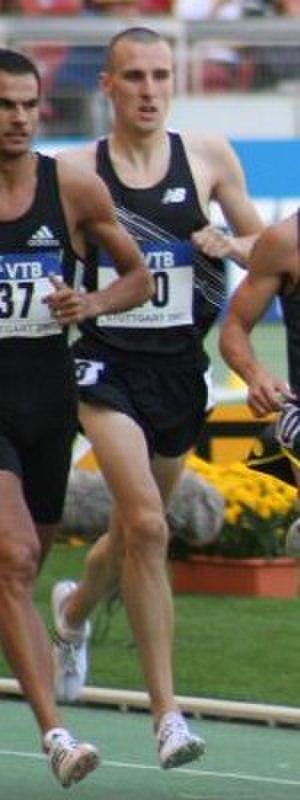
Andrew « Andy » Baddeley est un athlète britannique, spécialiste du demi-fond.